Anita Hansemann

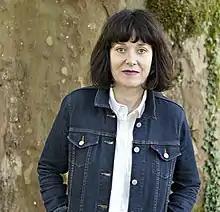

Anita Hansemann (20 November 1962 – 28 June 2019) was a Swiss social worker and writer. She has authored books, plays, and a libretto for an opera.